Oslo New University College

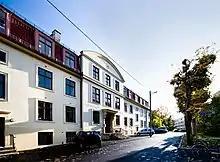
Oslo New University College (2017)

Oslo New University College is a private, regional college offering courses at bachelor and masters level in health sciences, psychology, economics, digital marketing and humanities. Based in St. Hanshaugen in Oslo, Norway, the college has an enrollment of 2,800 students, including those studying via the Internet.